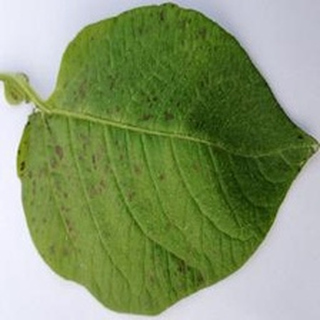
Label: potato_early_blight